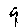
Label: 9